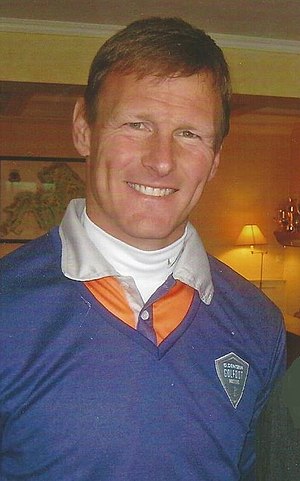
Teddy Sheringham
Teddy Sheringham i 2012
Edward Paul "Teddy" Sheringham er en tidligere engelsk fodboldspiller. Sheringham spillede som angriber, og han havde en succesfuld karriere på klubniveau, da han vandt næsten alle store titler i sine klubber. Den mest kendte bedrift, var da han var med til vinde the Treble med Manchester United i 1998–99-sæsonen.